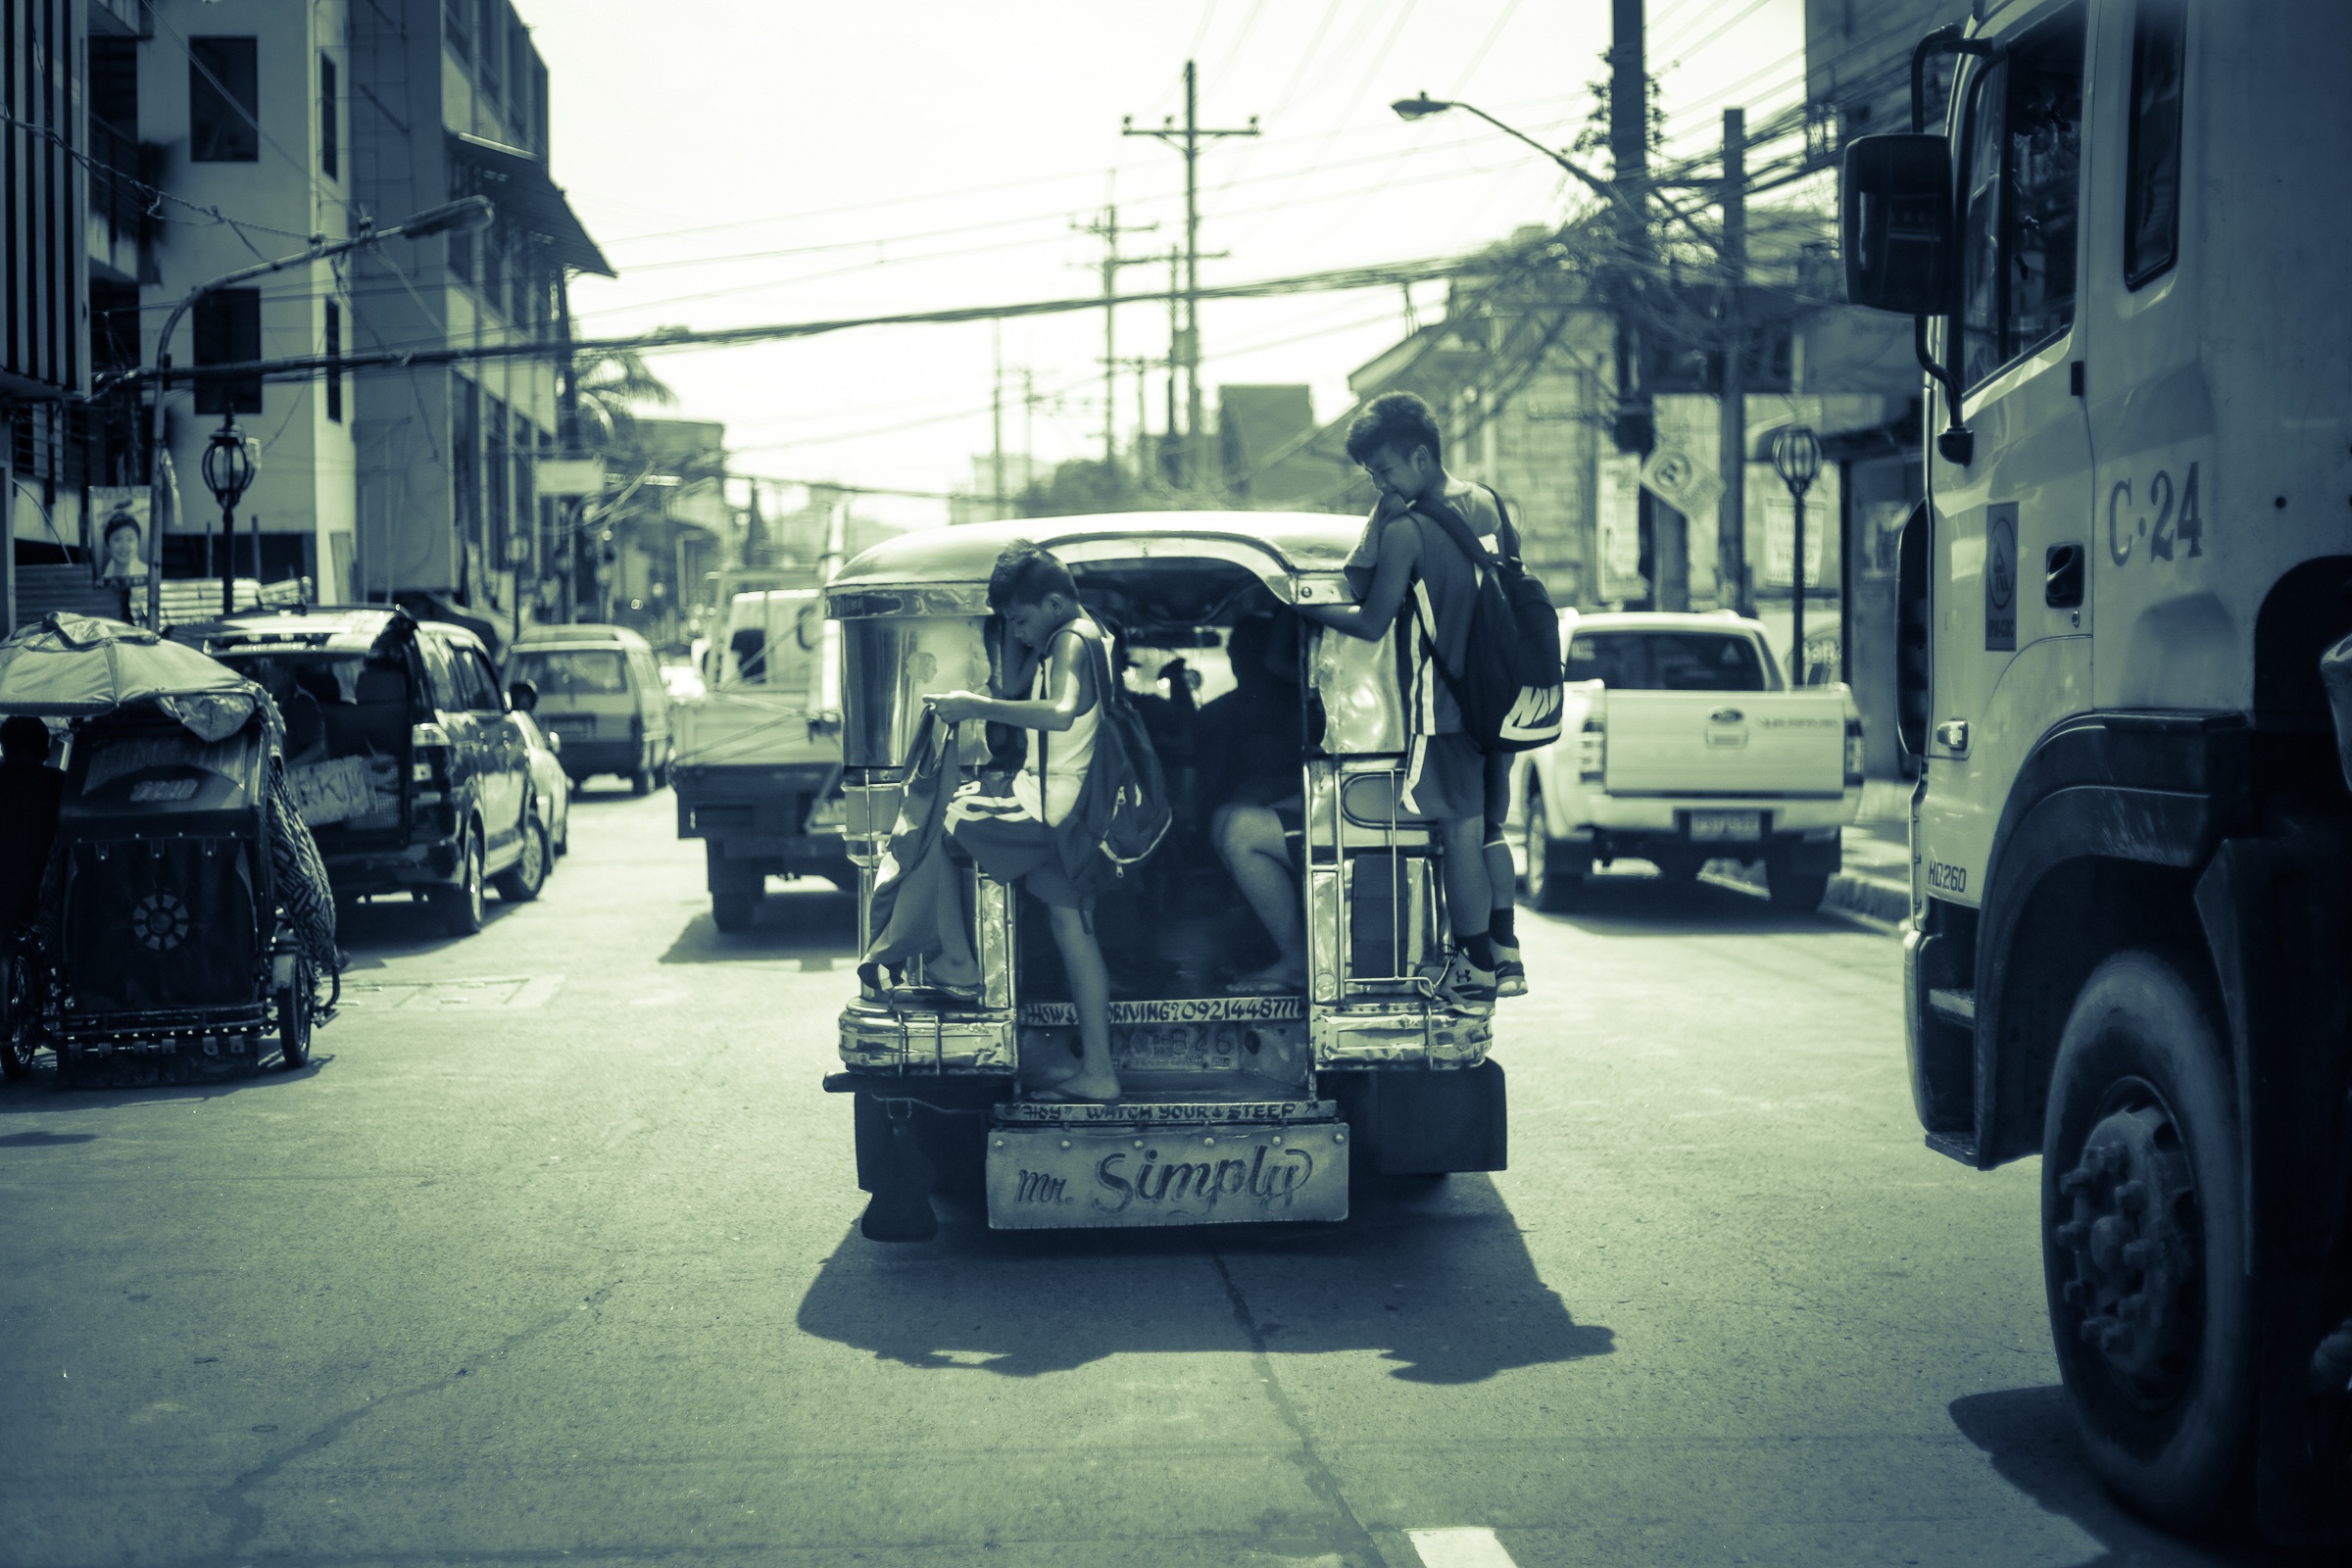
outdoor, road, street, town, city, urban, downtown, transport, vehicle, lifestyle, citystreet, scene, urban city, mode of transport